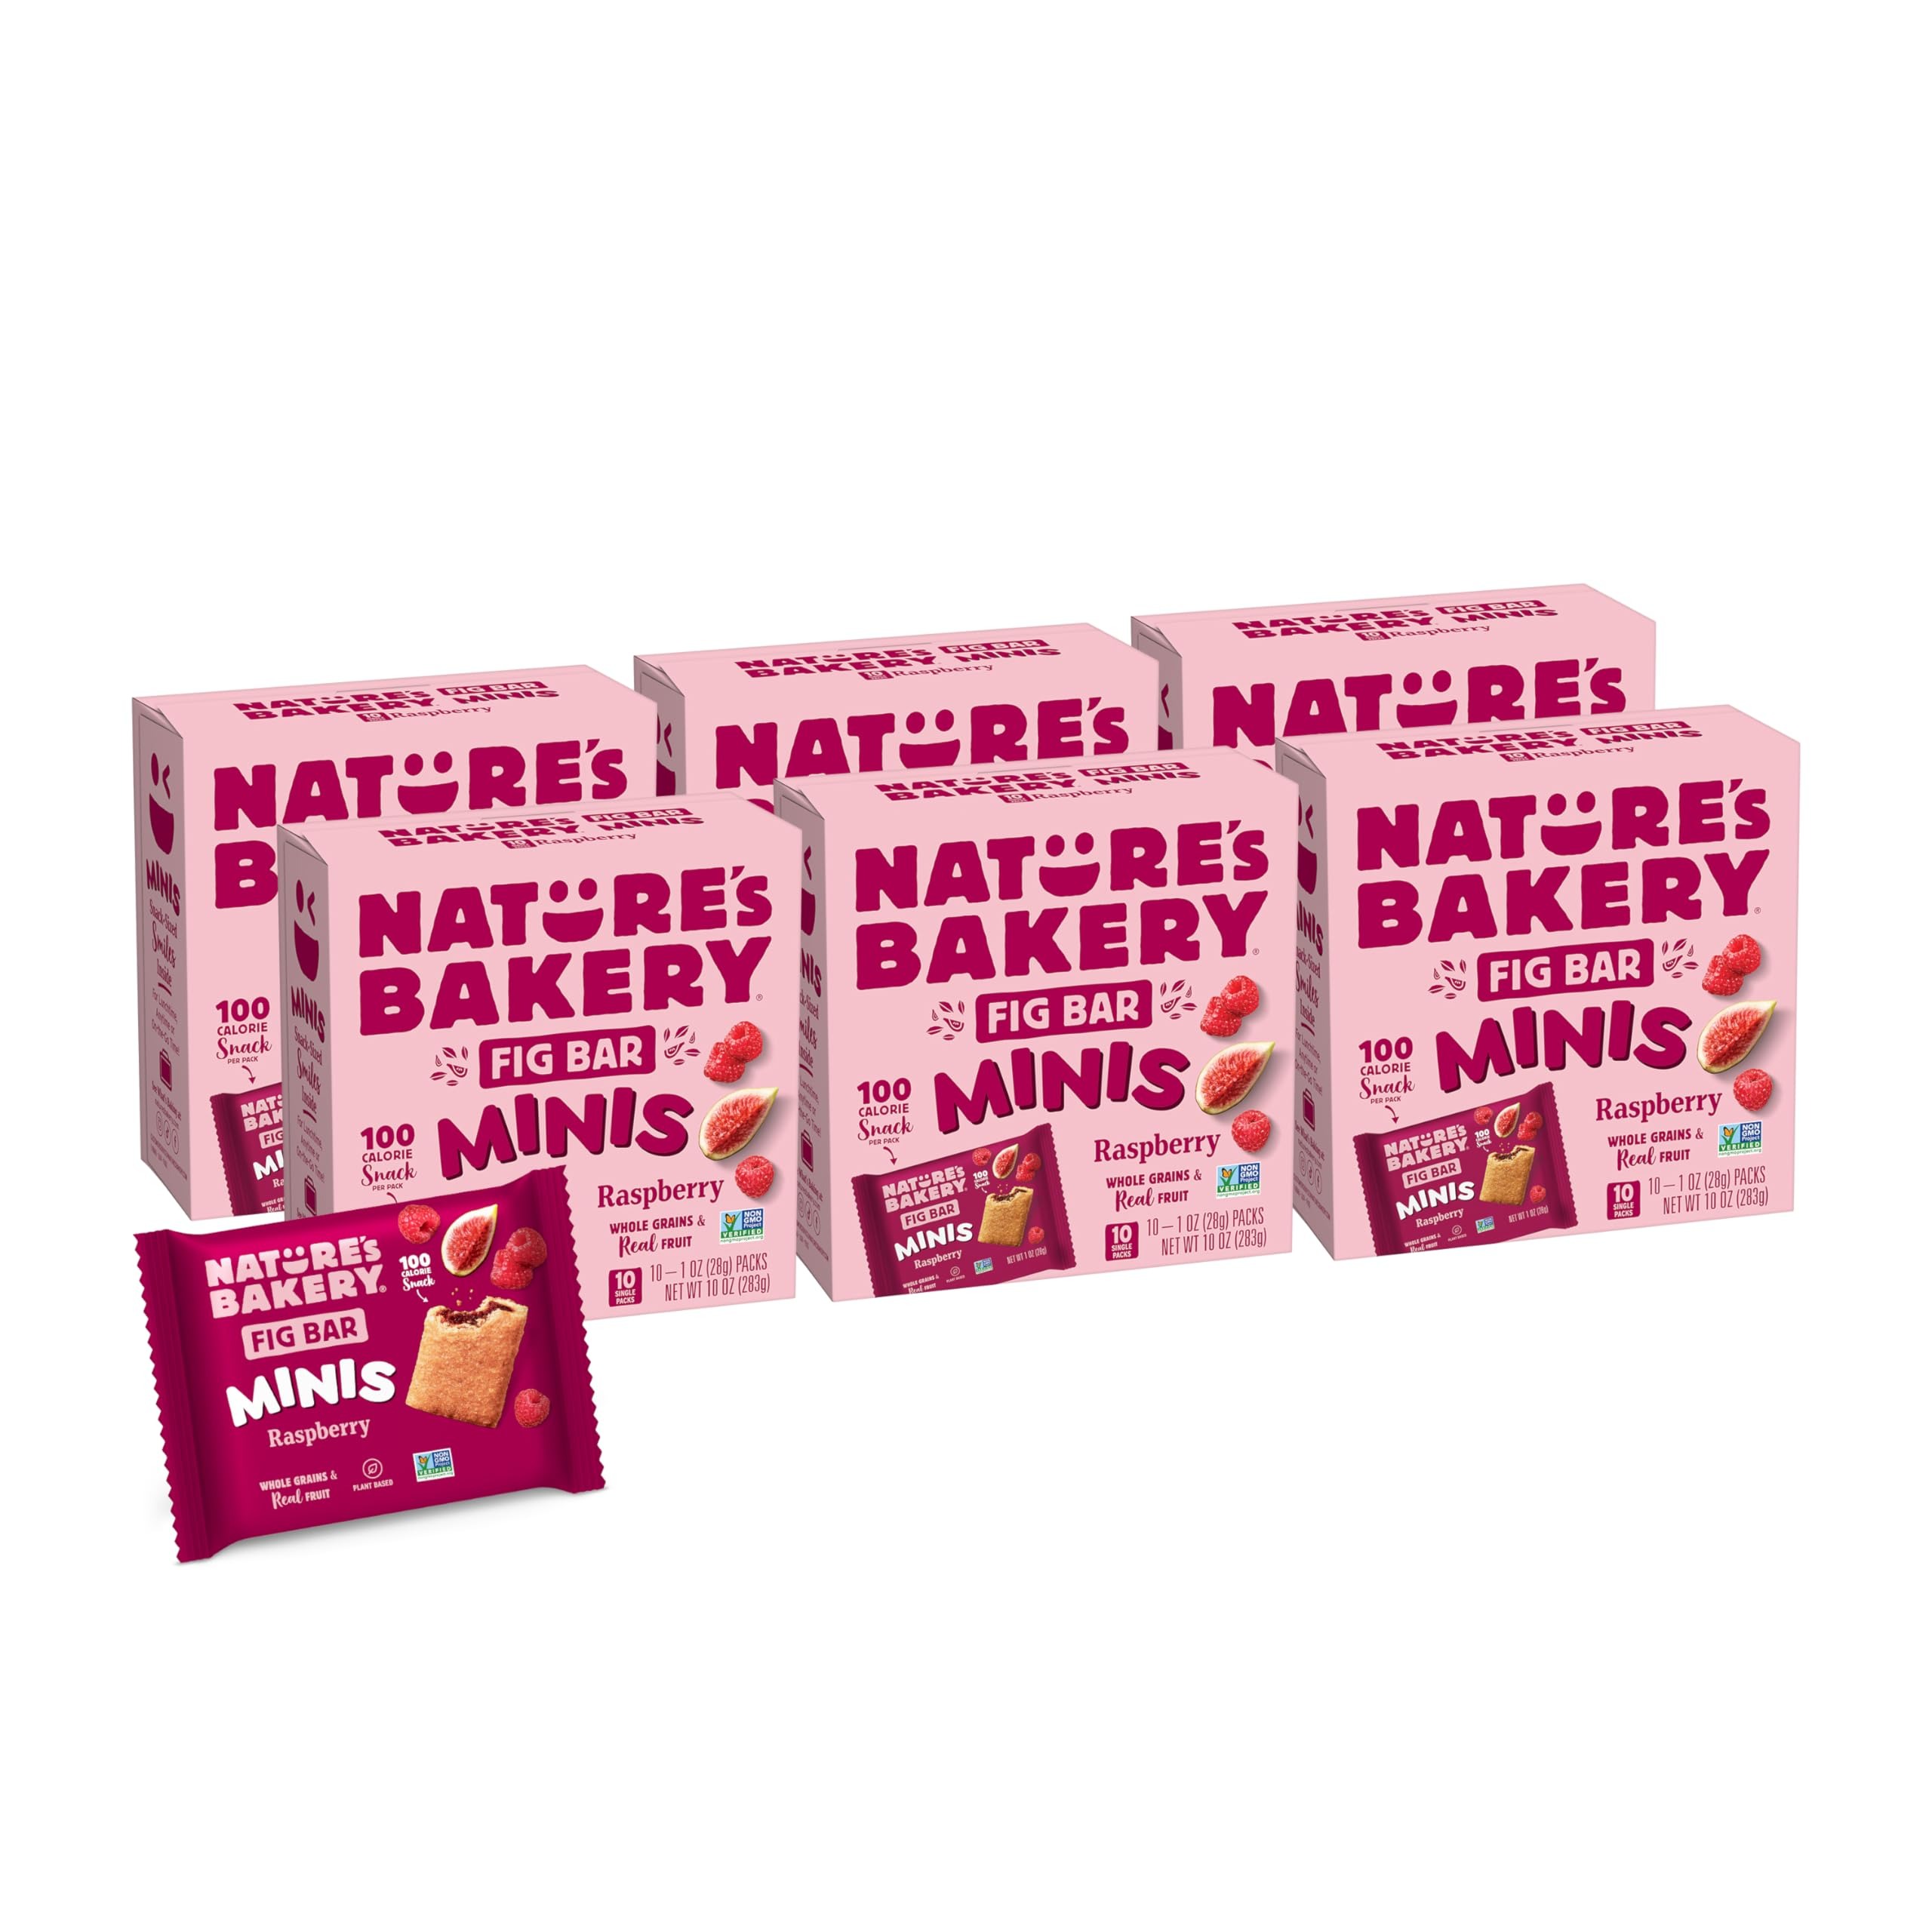
Item Name: Nature's Bakery Fig Bar Minis, Raspberry, Whole Grain, Vegan Friendly, Kosher, Non-GMO, 10 Ounce (Pack of 6)
Bullet Point 1: Family-favorite Fig Bars are now baked as a single-pack snack!
Bullet Point 2: Kids (and kids at heart) love these perfectly-portioned soft-baked bars. No fuss, all smiles.
Bullet Point 3: Put one in your bag. Your glove compartment. Heck, even your pocket. Wholesome and convenient, all in one.
Bullet Point 4: Perk up every commute. Every lunch break. Every coffee break. Win snack time, every time.
Bullet Point 5: School Friendly: Free of nuts but full of delicious, real fruit flavor hugged by whole grains. That’s a win-win.
Value: 60.0
Unit: Ounce

Price: 22.935